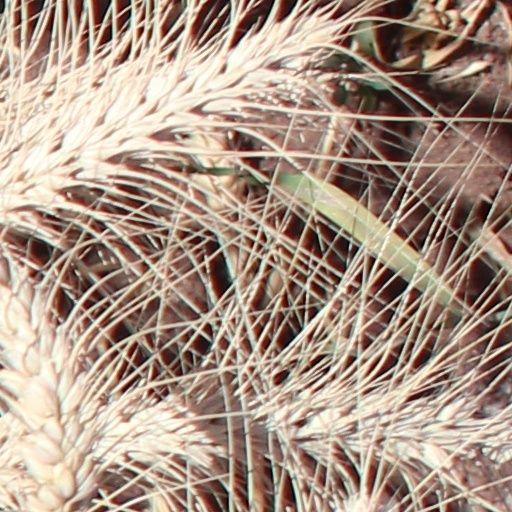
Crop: wheat